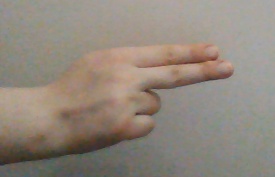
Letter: ain